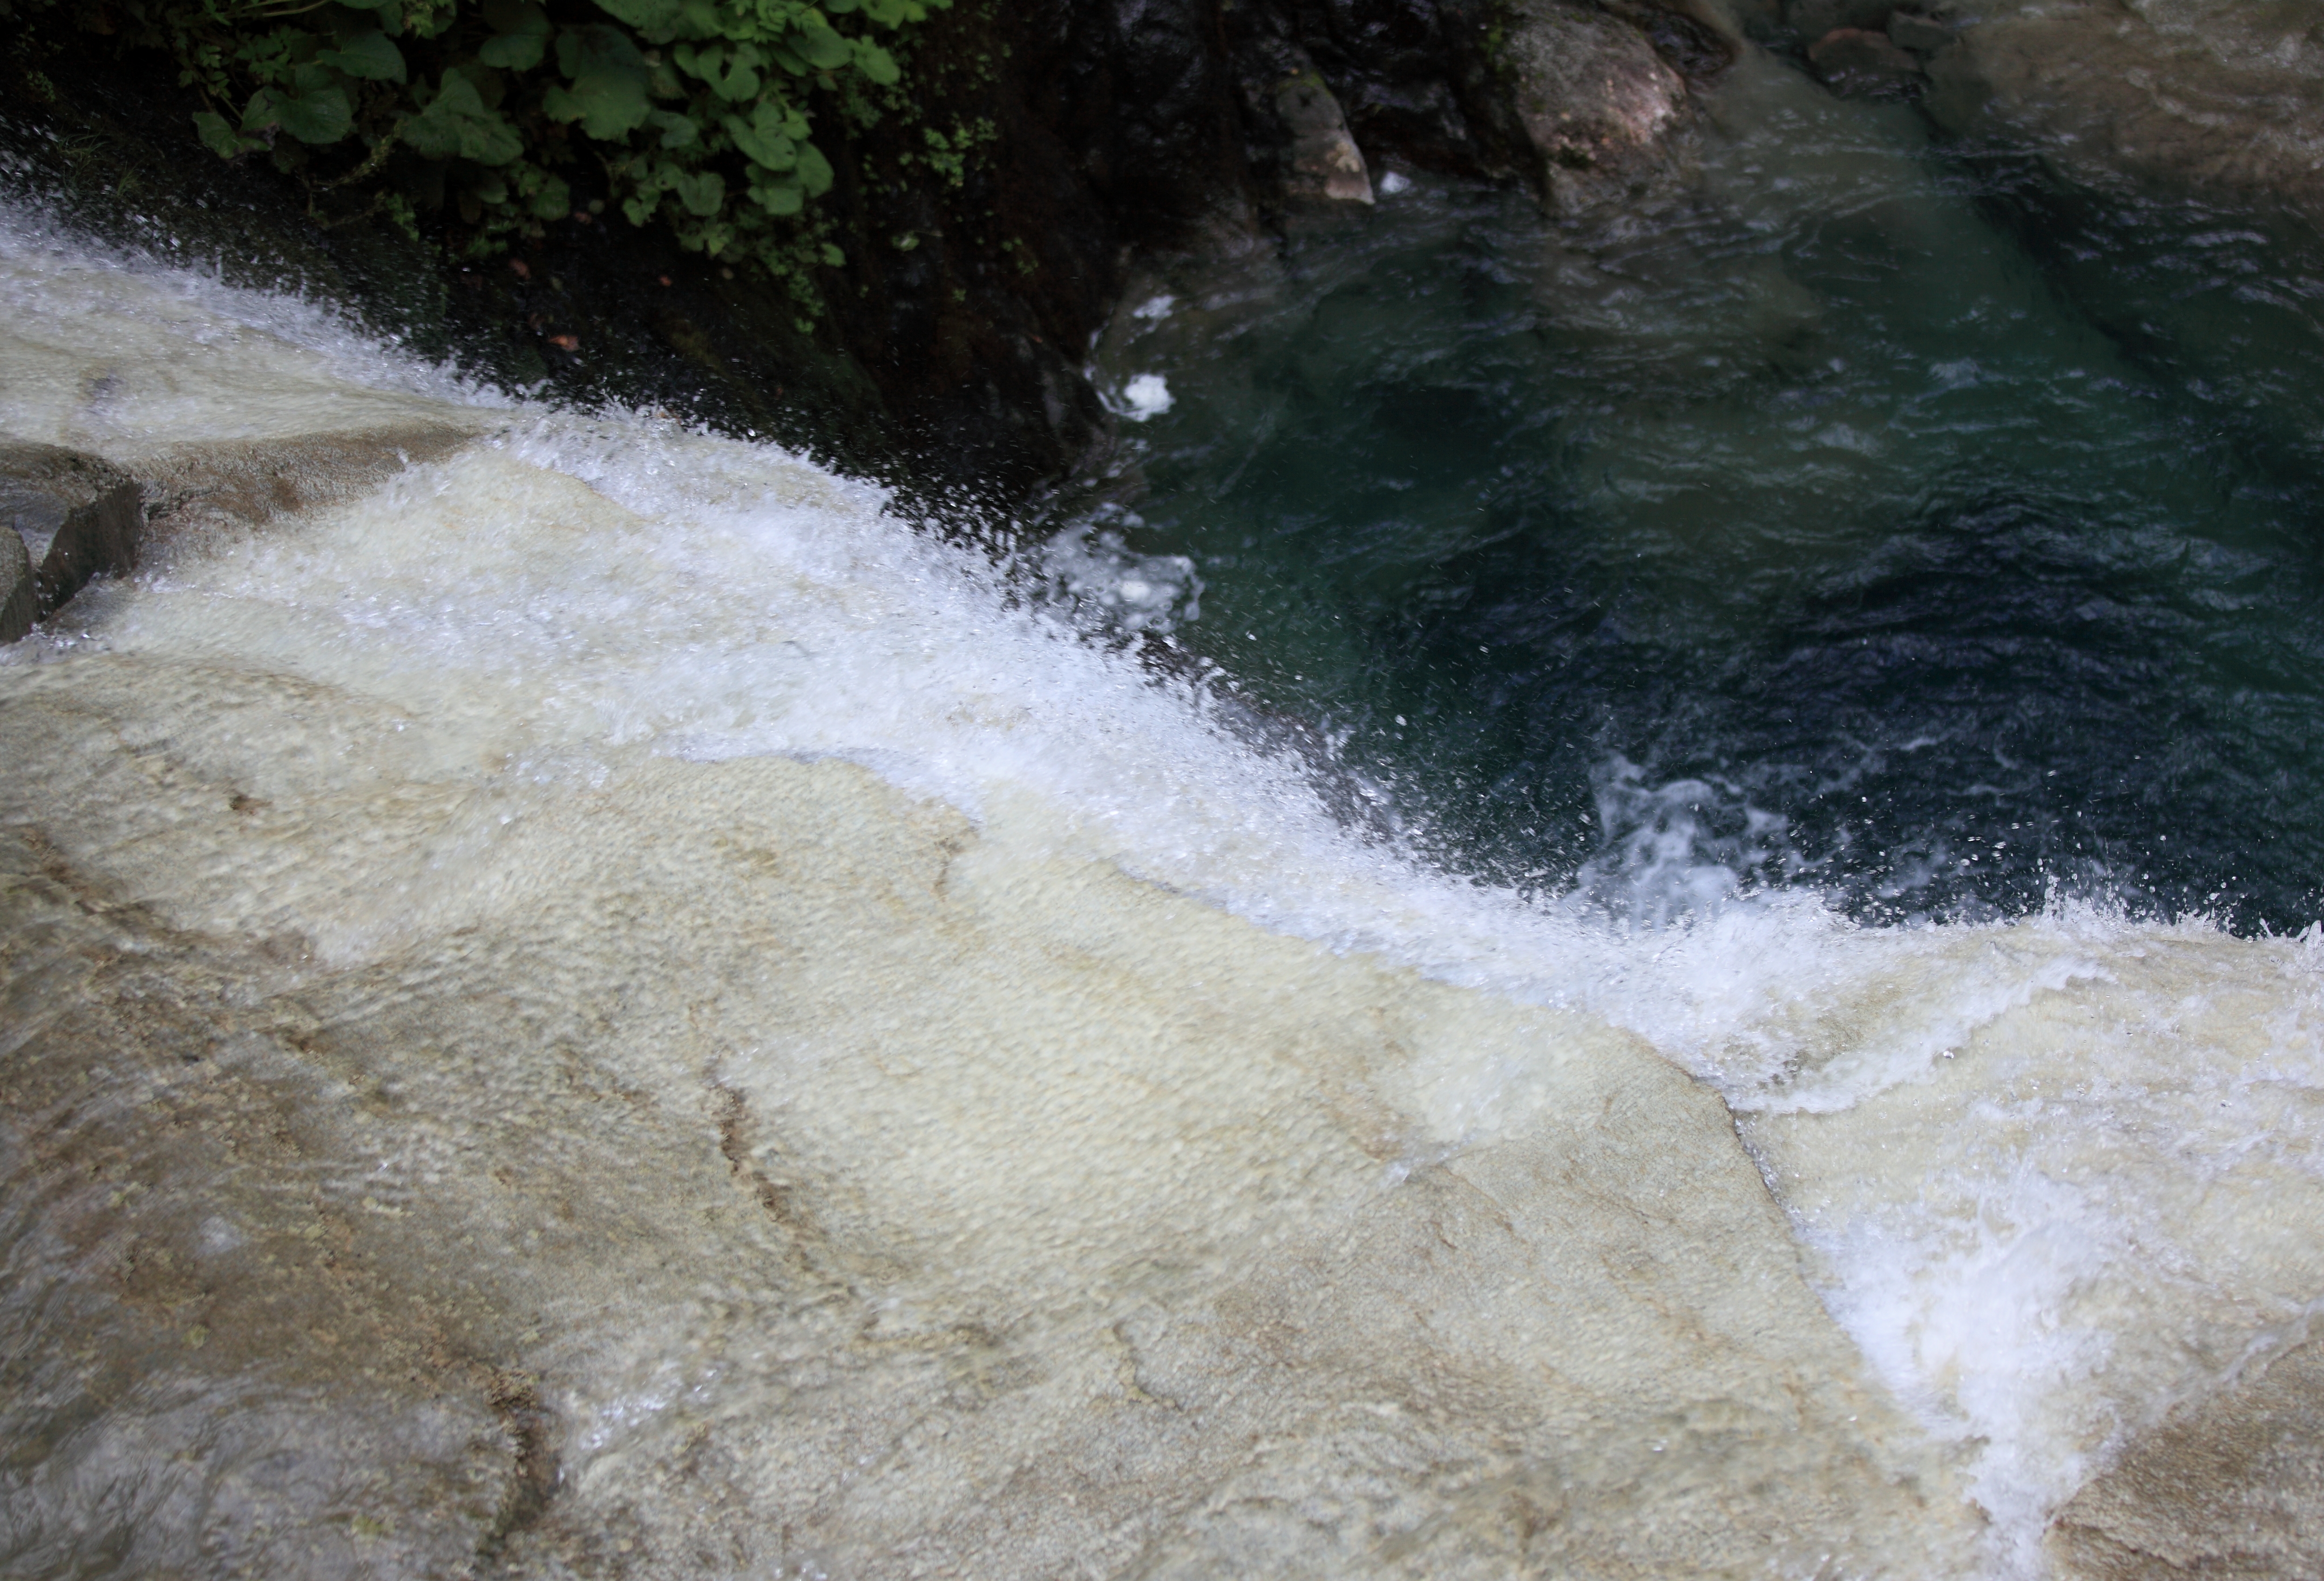
sea, water, rock, wave, river, stream, high, rapid, highland, cool image, plateau, 5d, hires, markii, hi, res, resolution, nagano, matsumoto, norikura, wadi